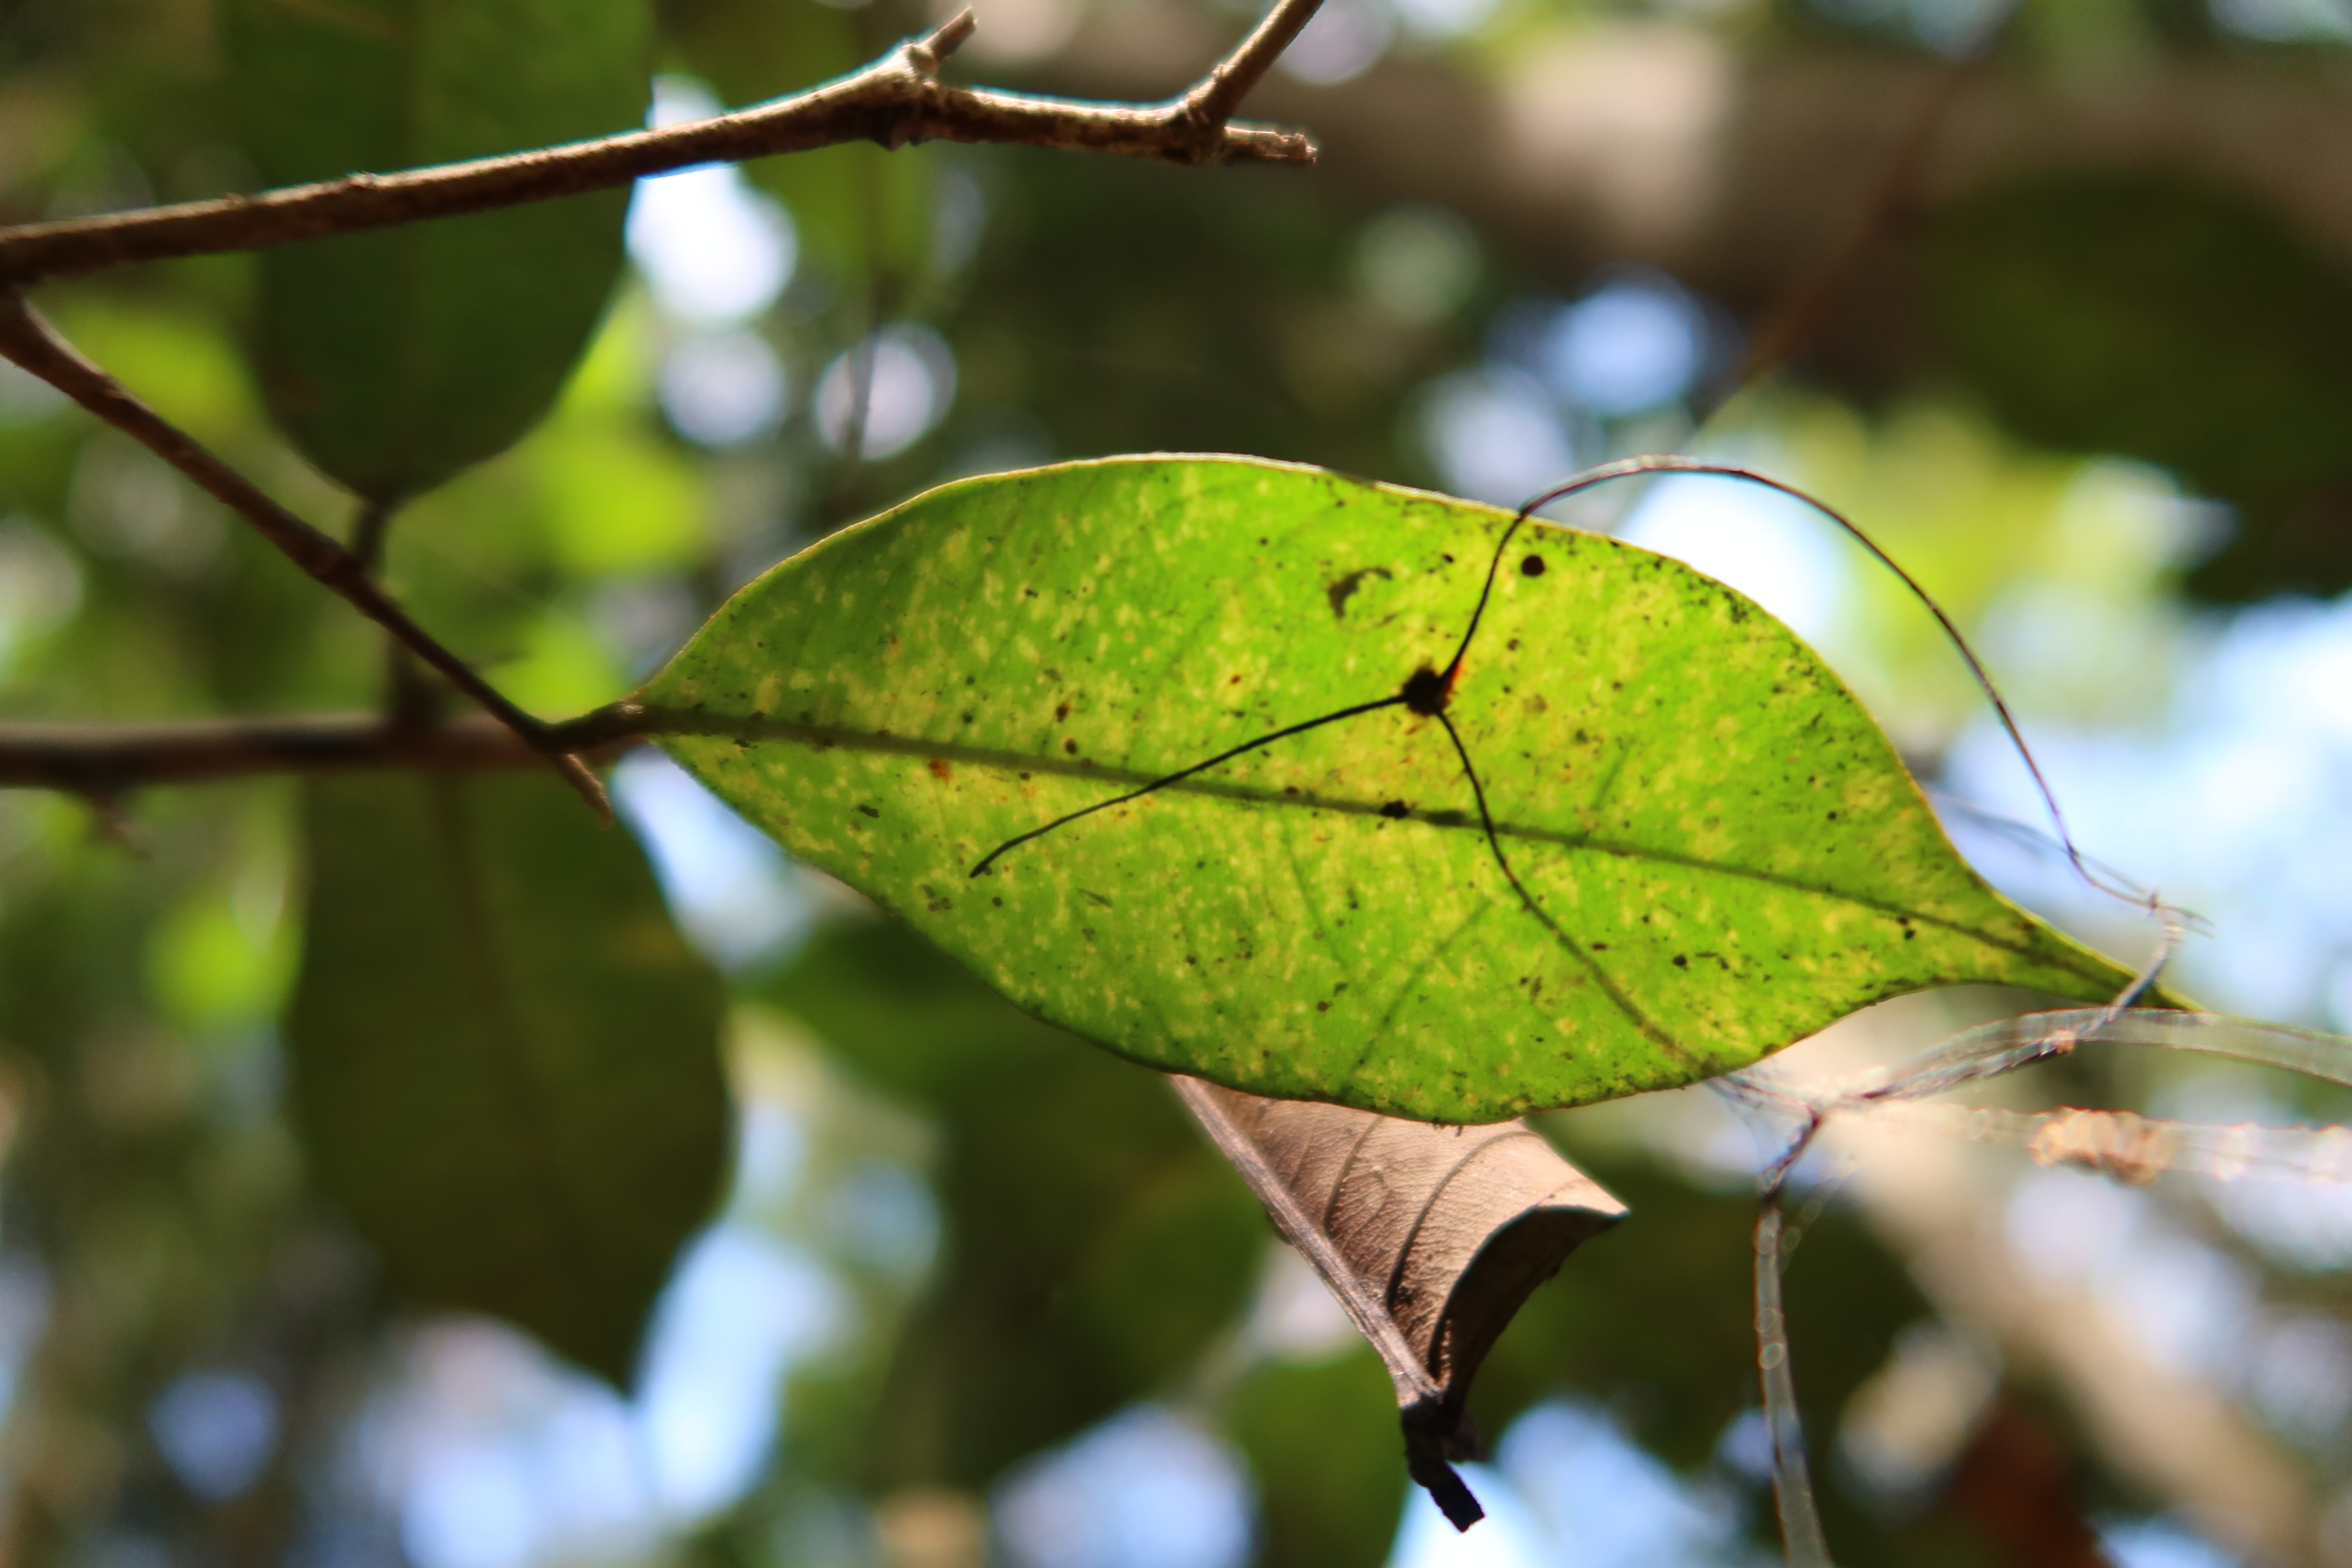
Label: Downy mildew